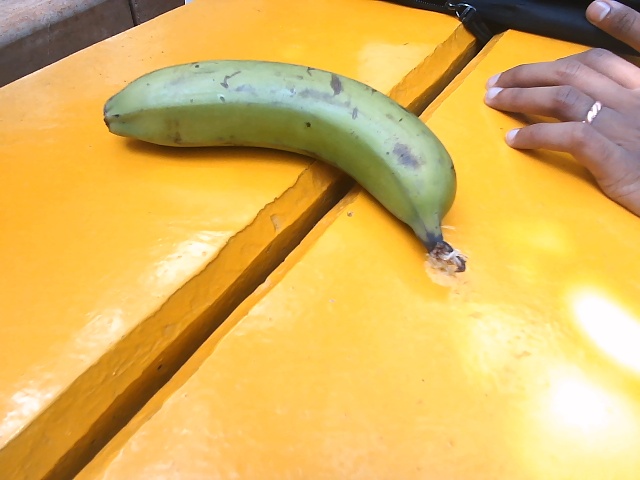
Label: Raw_Banana